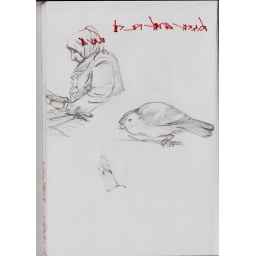
the woman was on a train and the bird was in a cage in a cafe off oxford st